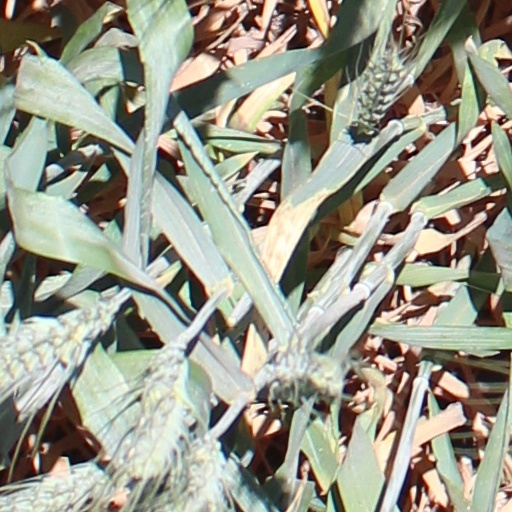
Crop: wheat